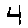
Label: 4